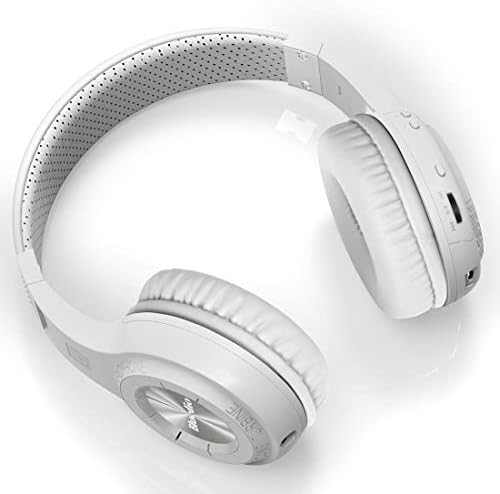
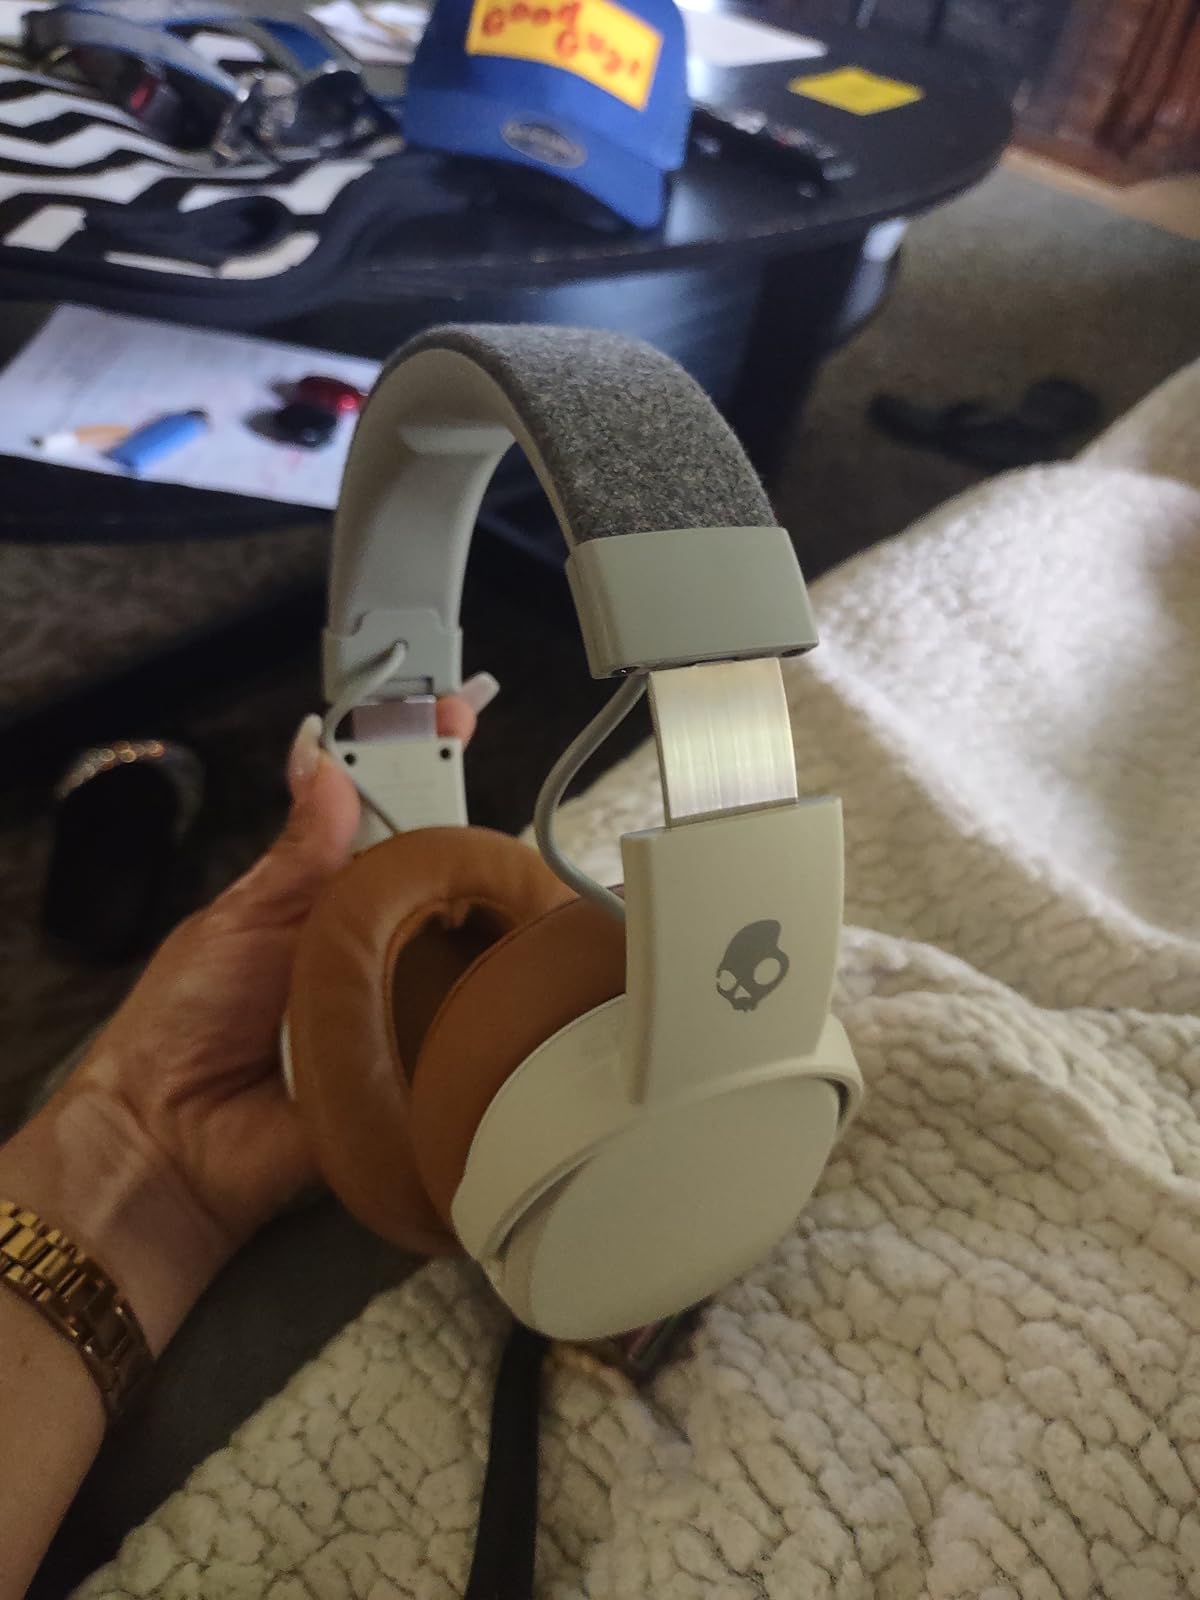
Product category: headphones
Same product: no